Rockaway Beach Branch

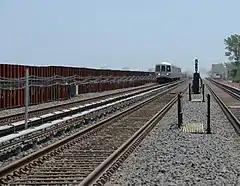
The IND Rockaway Line, seen here in 2013, was converted from a section of the Rockaway Beach Branch in 1955.

The city never filed to abandon the isolated section of double trackage between Rego Park and Ozone Park, due to the intended connection to the IND Queens Boulevard Line subway. This had been proposed under the IND Second System and later by Robert Moses, with an existing provision at the 63rd Drive subway station for a future connection to Whitepot Junction. An additional plan proposed a connection to the BMT Jamaica Line around the Brooklyn Manor station. However, in October 1955, shortly after LIRR service on the Queens portion of the Far Rockaway Branch ended, it was decided to terminate subway service at Liberty Avenue, with only the connection to the Fulton Street El completed.